I Need You (Paris Hilton song)

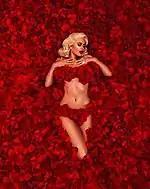
Critics said a scene in the video ("pictured") evoked the film "American Beauty".

Chris Zylka directed and produced the single's accompanying music video, which was released on February 14, 2018, through Hilton's YouTube account. Hilton felt "more comfortable" with Zylka as the director, rather than "having some stranger behind the camera". The video was shot in February 2018, and the editing process took roughly a week. A behind the scenes video was uploaded on YouTube on May 28, 2018. Hilton explained that Marilyn Monroe, specifically her performance of "I Wanna Be Loved by You""," and Jessica Rabbit inspired it.